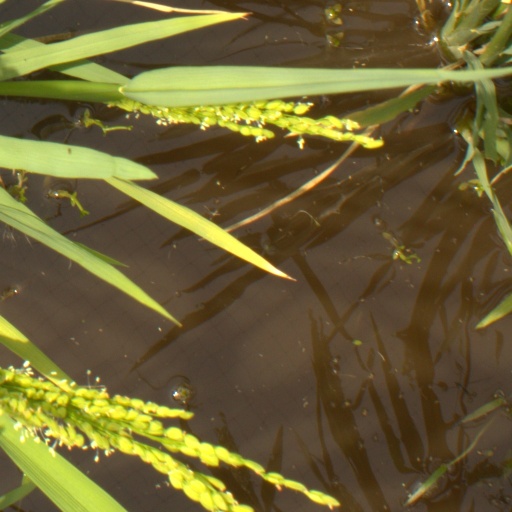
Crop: rice